Bourne Braves

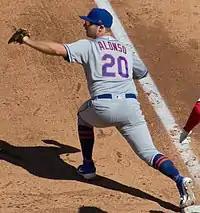
Slugger Pete Alonso played for Bourne in 2015.

2003 saw the arrival of CCBL Hall of Fame manager Harvey Shapiro. In his first year with the team, Shapiro led the Braves to their first appearance in the league's championship series, where they were defeated by Orleans. The Braves were led by the microscopic earned run averages of Kyle Schmidt (0.55) and CCBL Hall of Famer Eric Beattie (0.39). Beattie went 4–0 and struck out 51 while walking only six on the season, and was named the league's Outstanding Pitcher. The team again reached the championship series in 2005, but was again shut down by Orleans.